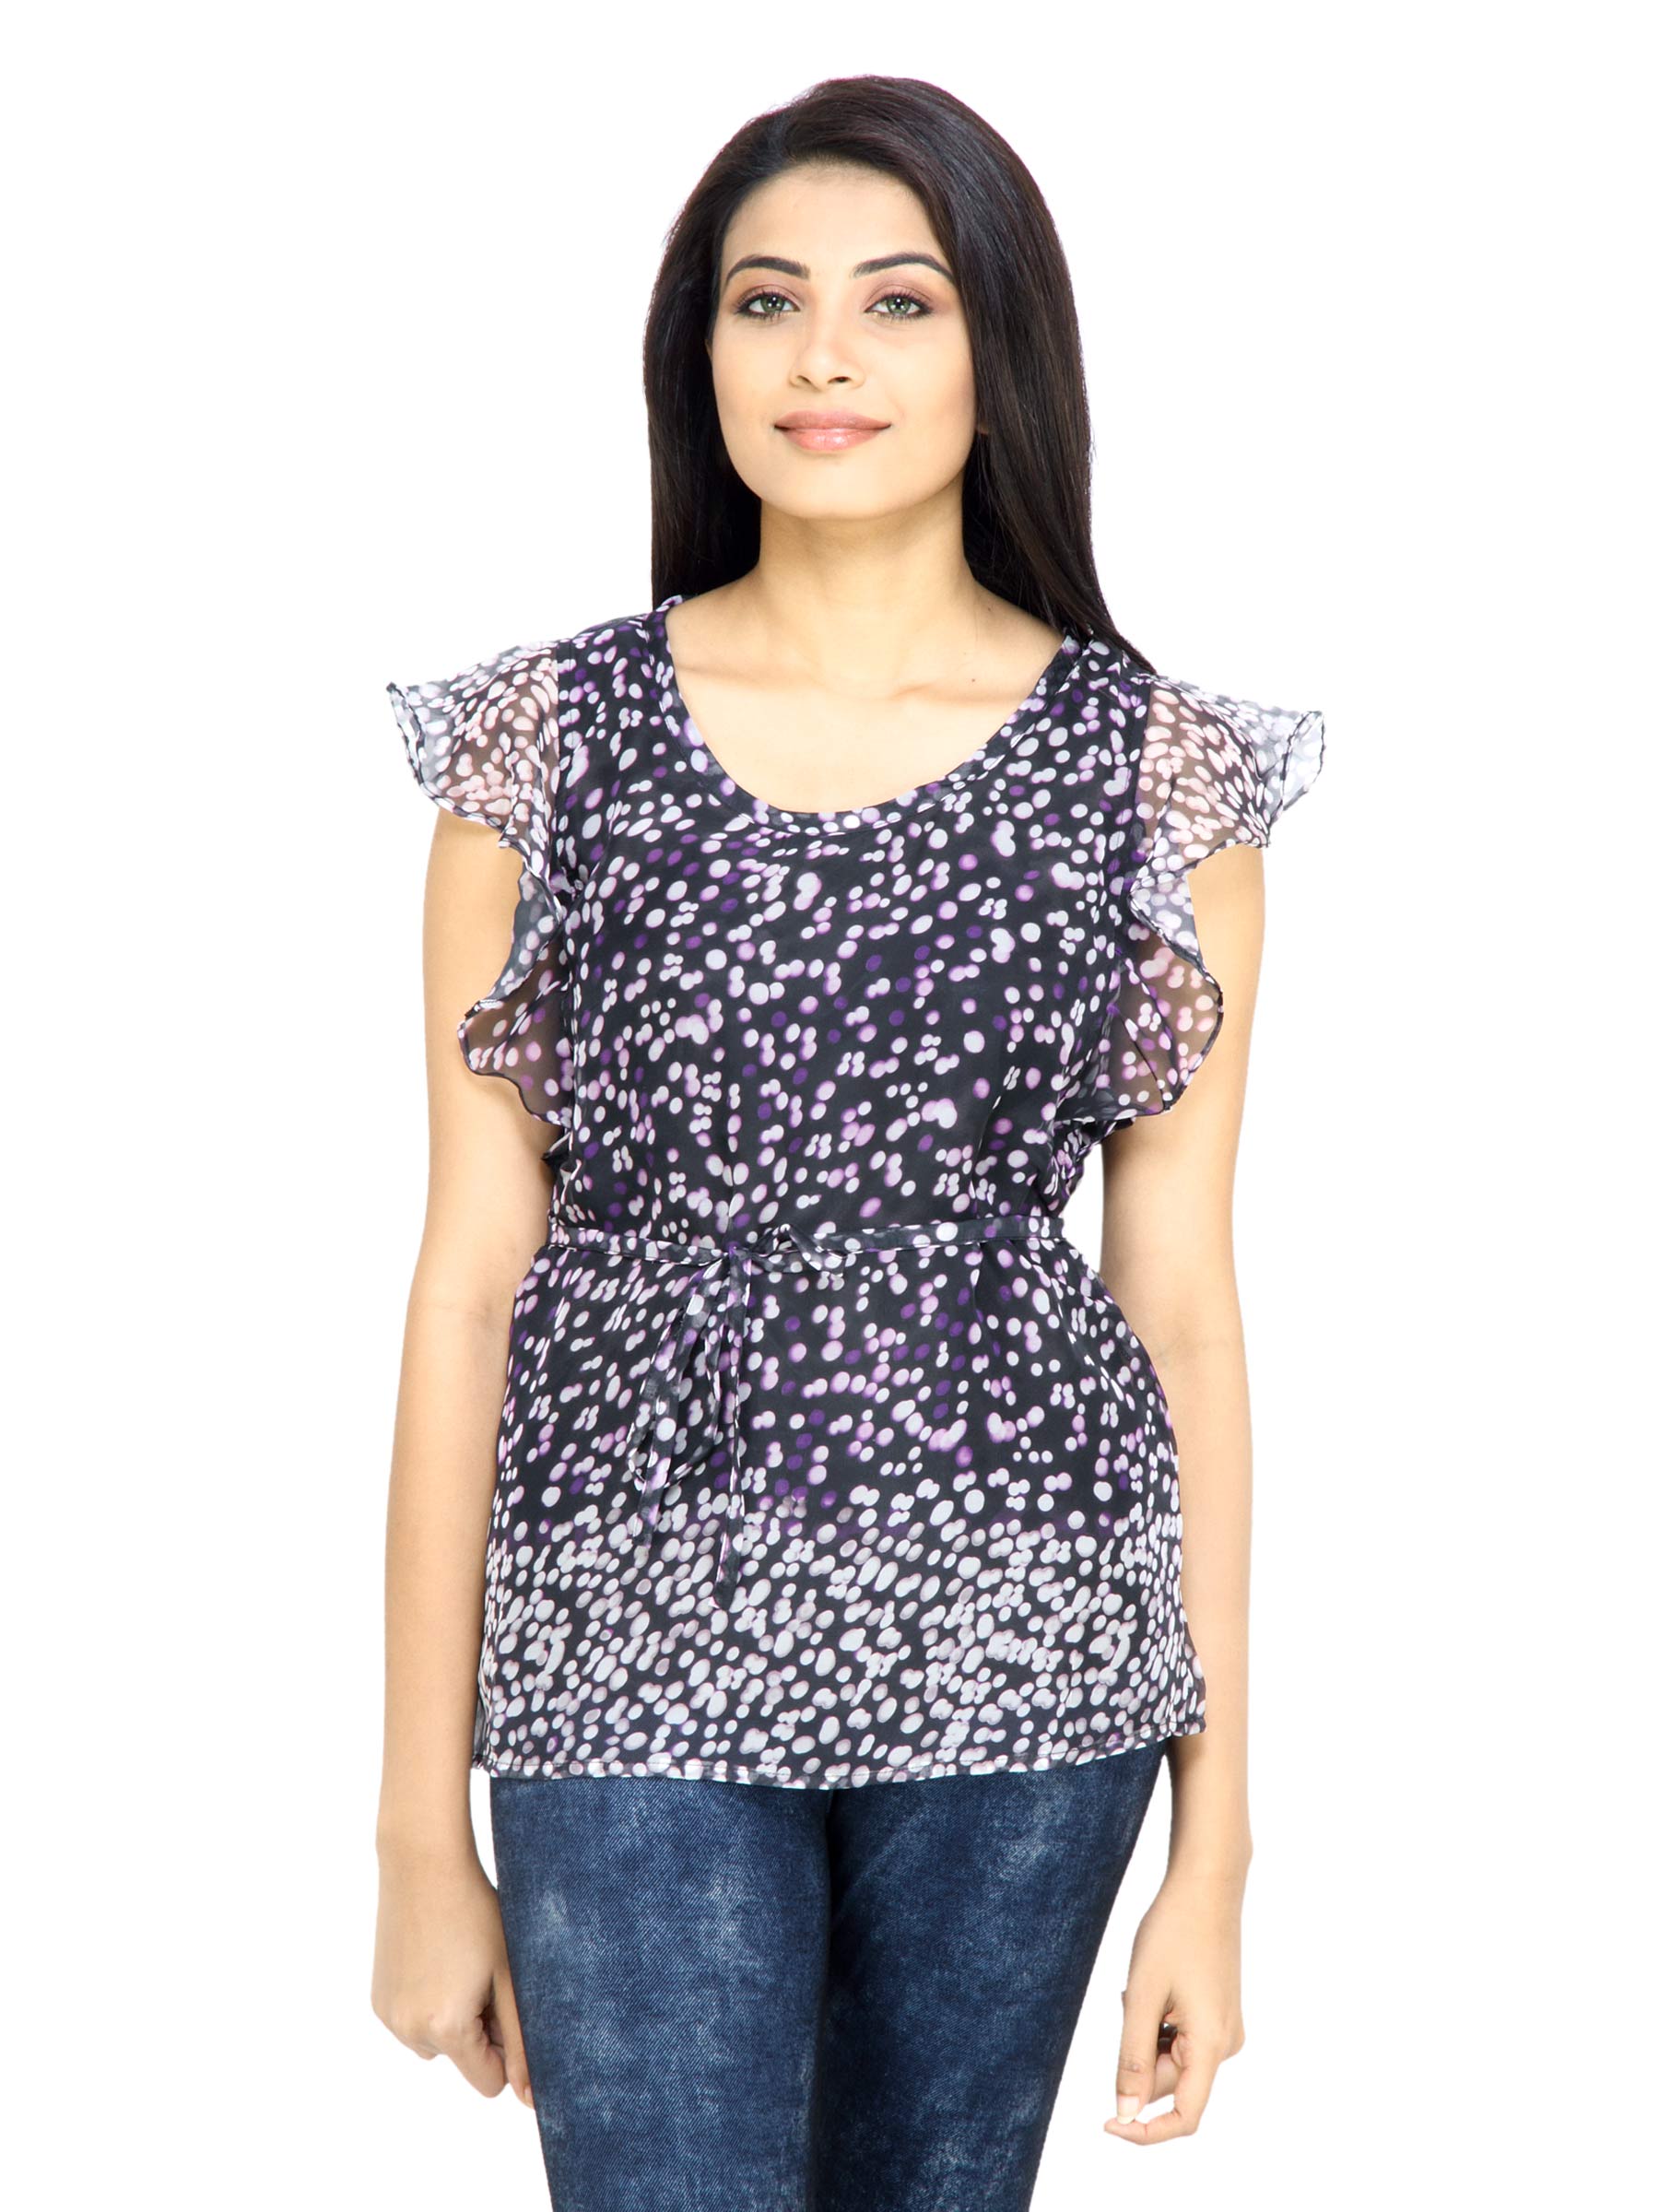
Arrow Woman Purple Printed Top
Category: Apparel / Topwear / Tops
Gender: Women
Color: Purple
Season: Fall 2011
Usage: Casual